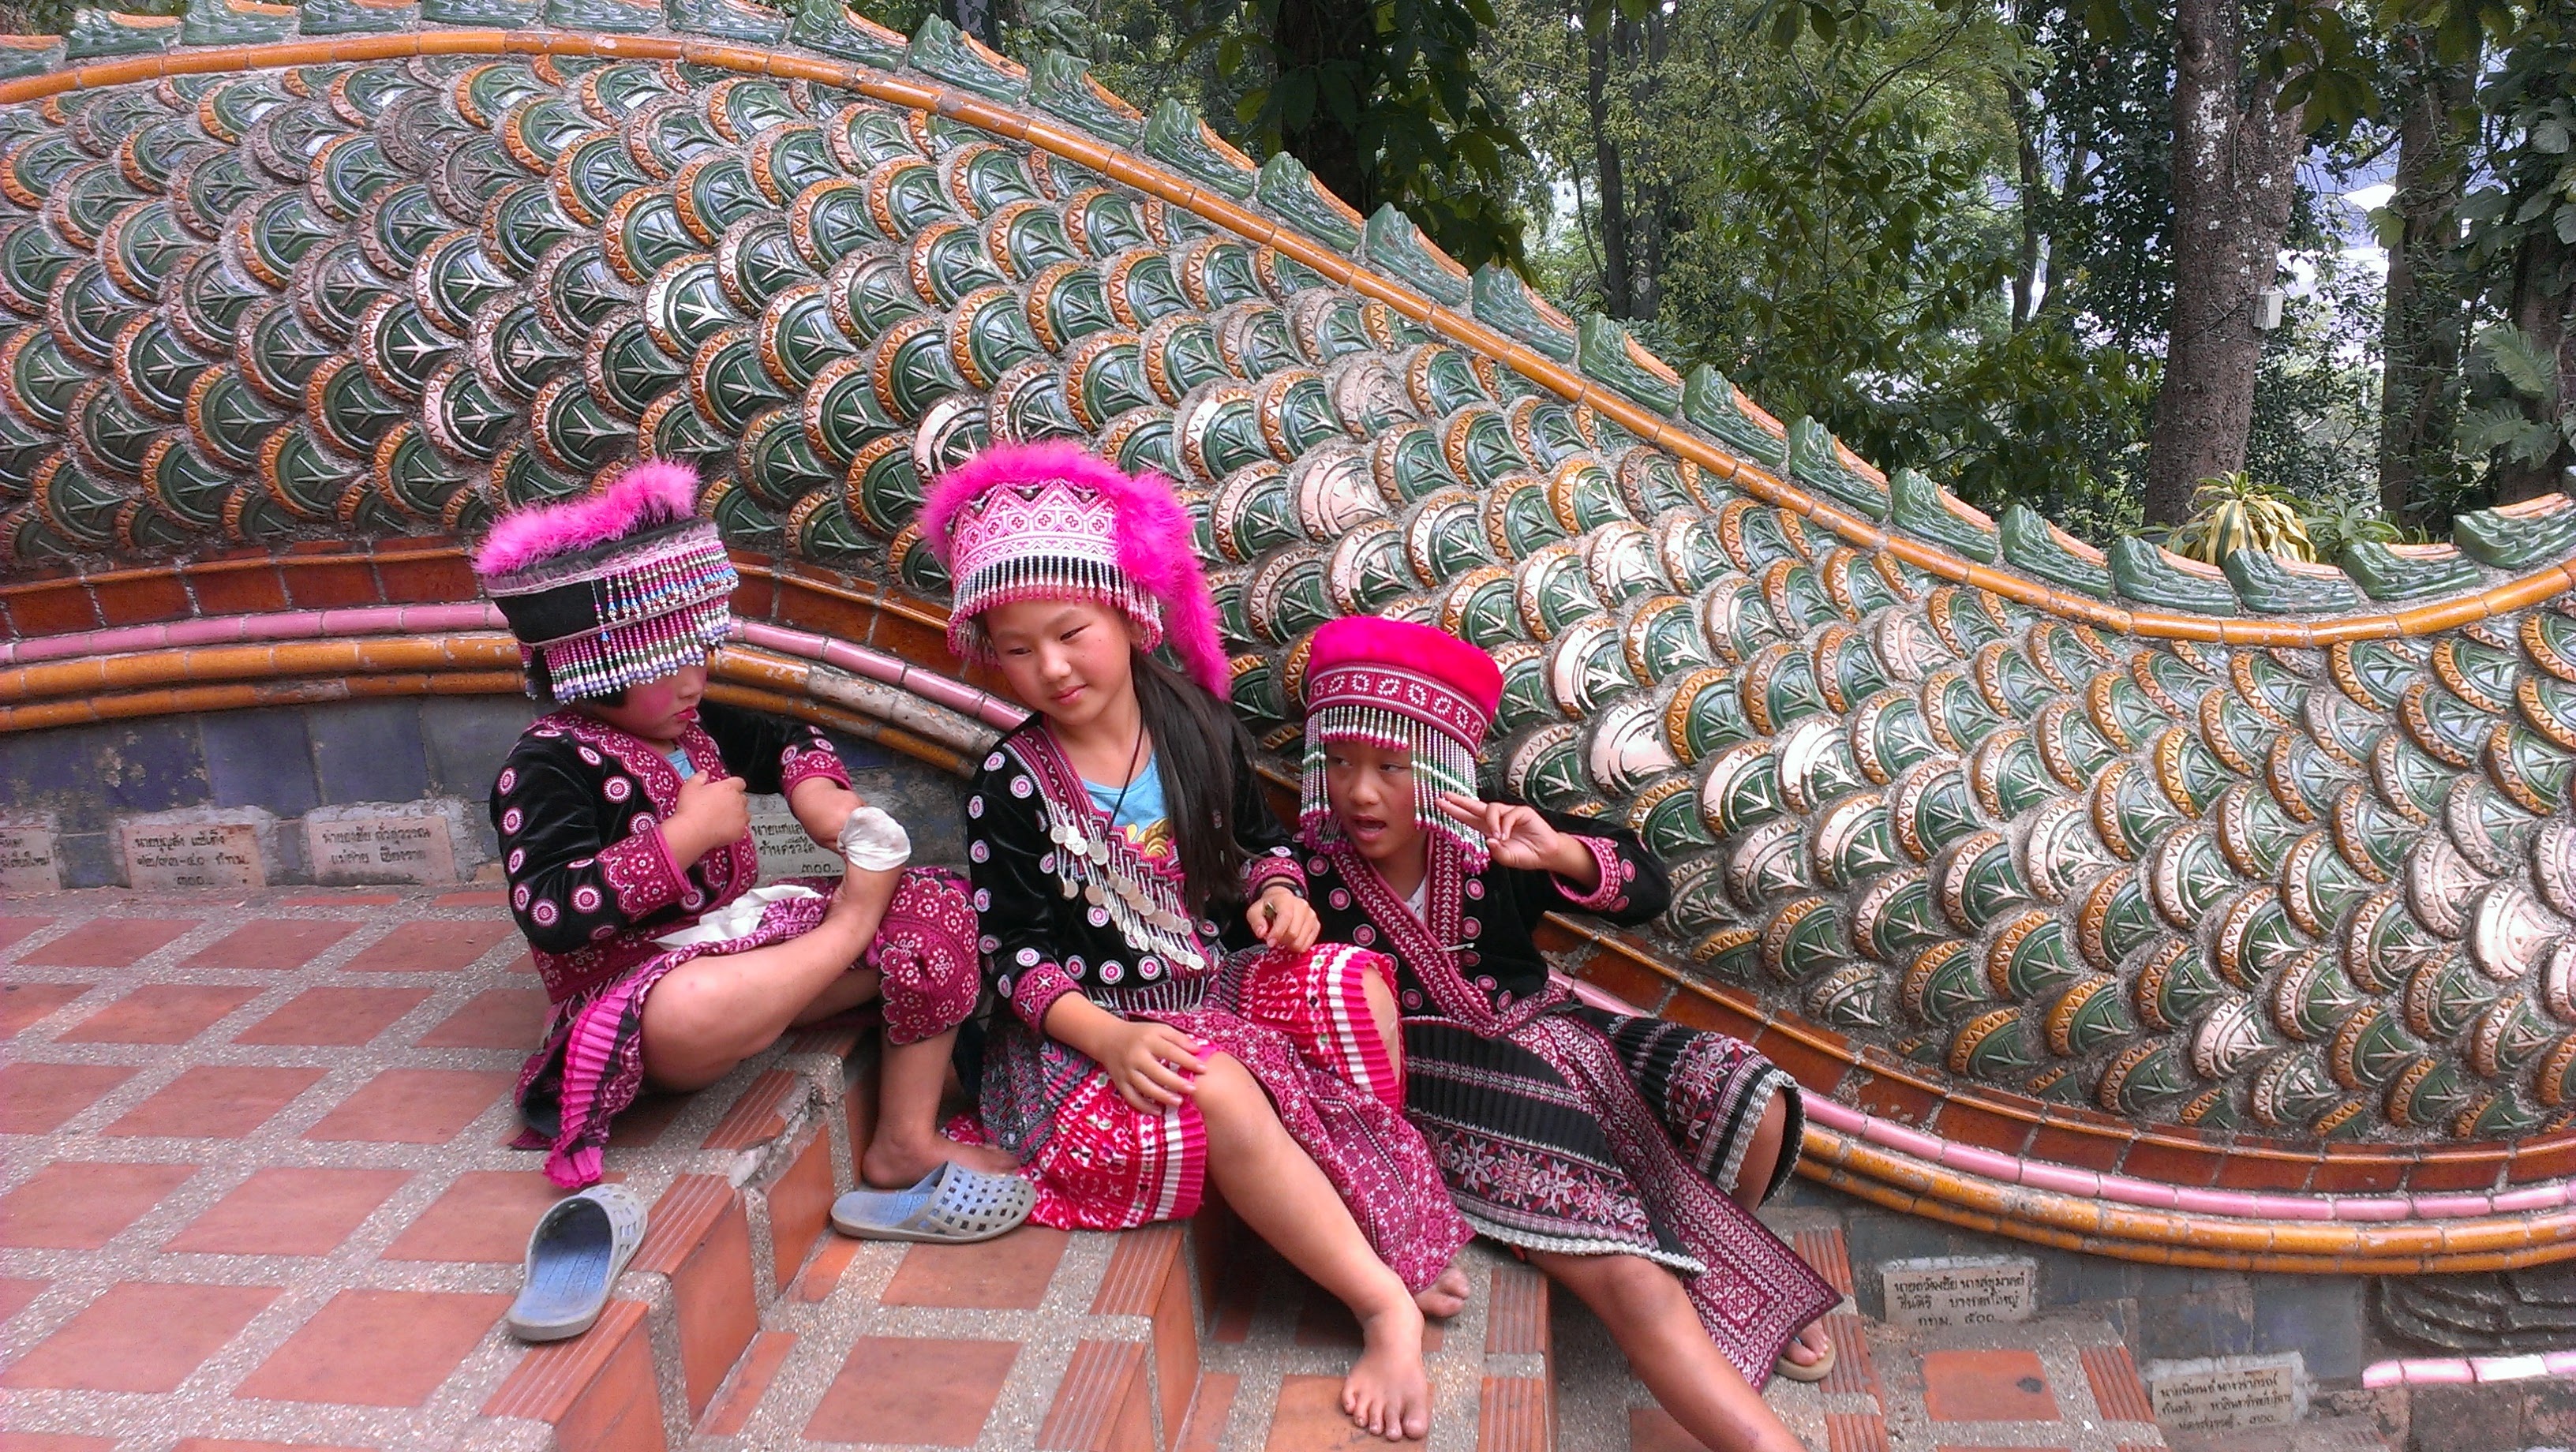
people, amusement park, park, buddhism, asia, thailand, festival, temple, culture, thai, alms, hindu temple, amusement ride